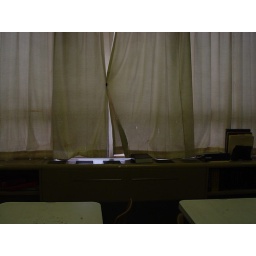
curtain in classroom